India: The Rise of an Asian Giant

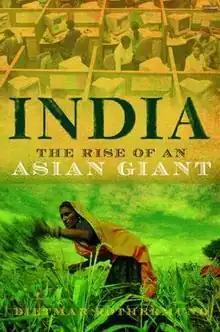

India: The Rise of an Asian Giant is a 2008 book by Dietmar Rothermund which describes the contemporary state of the major influences on the economy of India.